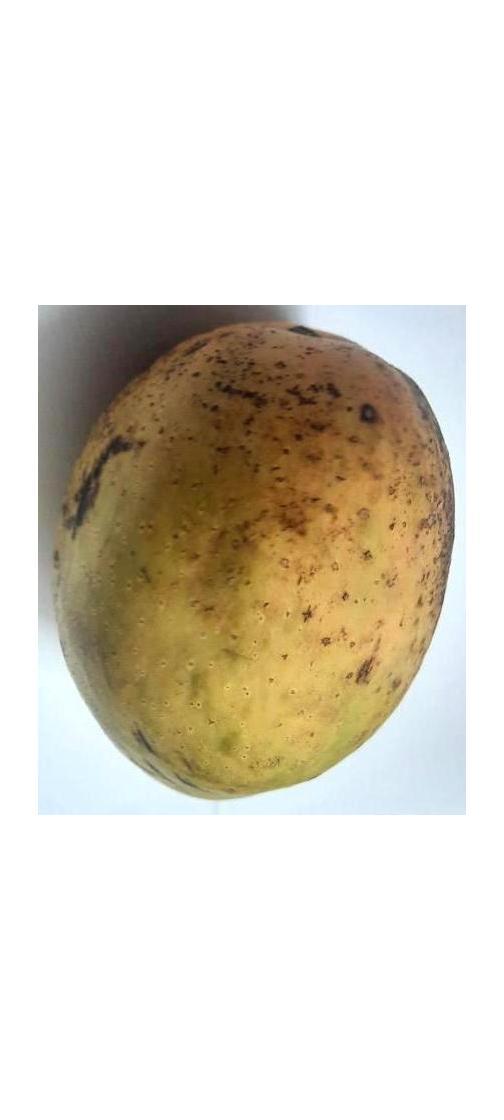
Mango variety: Ashshina Classic